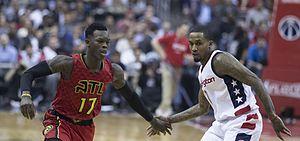
Dennis Schröder, né le 15 septembre 1993, à Brunswick, en Allemagne, est un joueur allemand de basket-ball. Il évolue au poste de meneur chez le Thunder d'Oklahoma City.